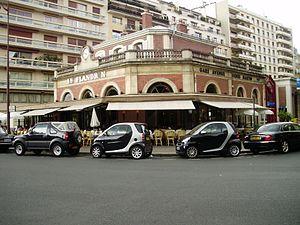
Gare de l'avenue Henri Martin, Paris 16e, France (la partie sud du bâtiment de la gare est occupée par un restaurant - l'entrée de la gare est sur la droite)
La liste des gares de la ligne de Petite Ceinture recense les gares de cette ligne ferroviaire située à Paris, en France.